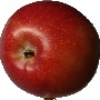
Label: Apple Braeburn 1